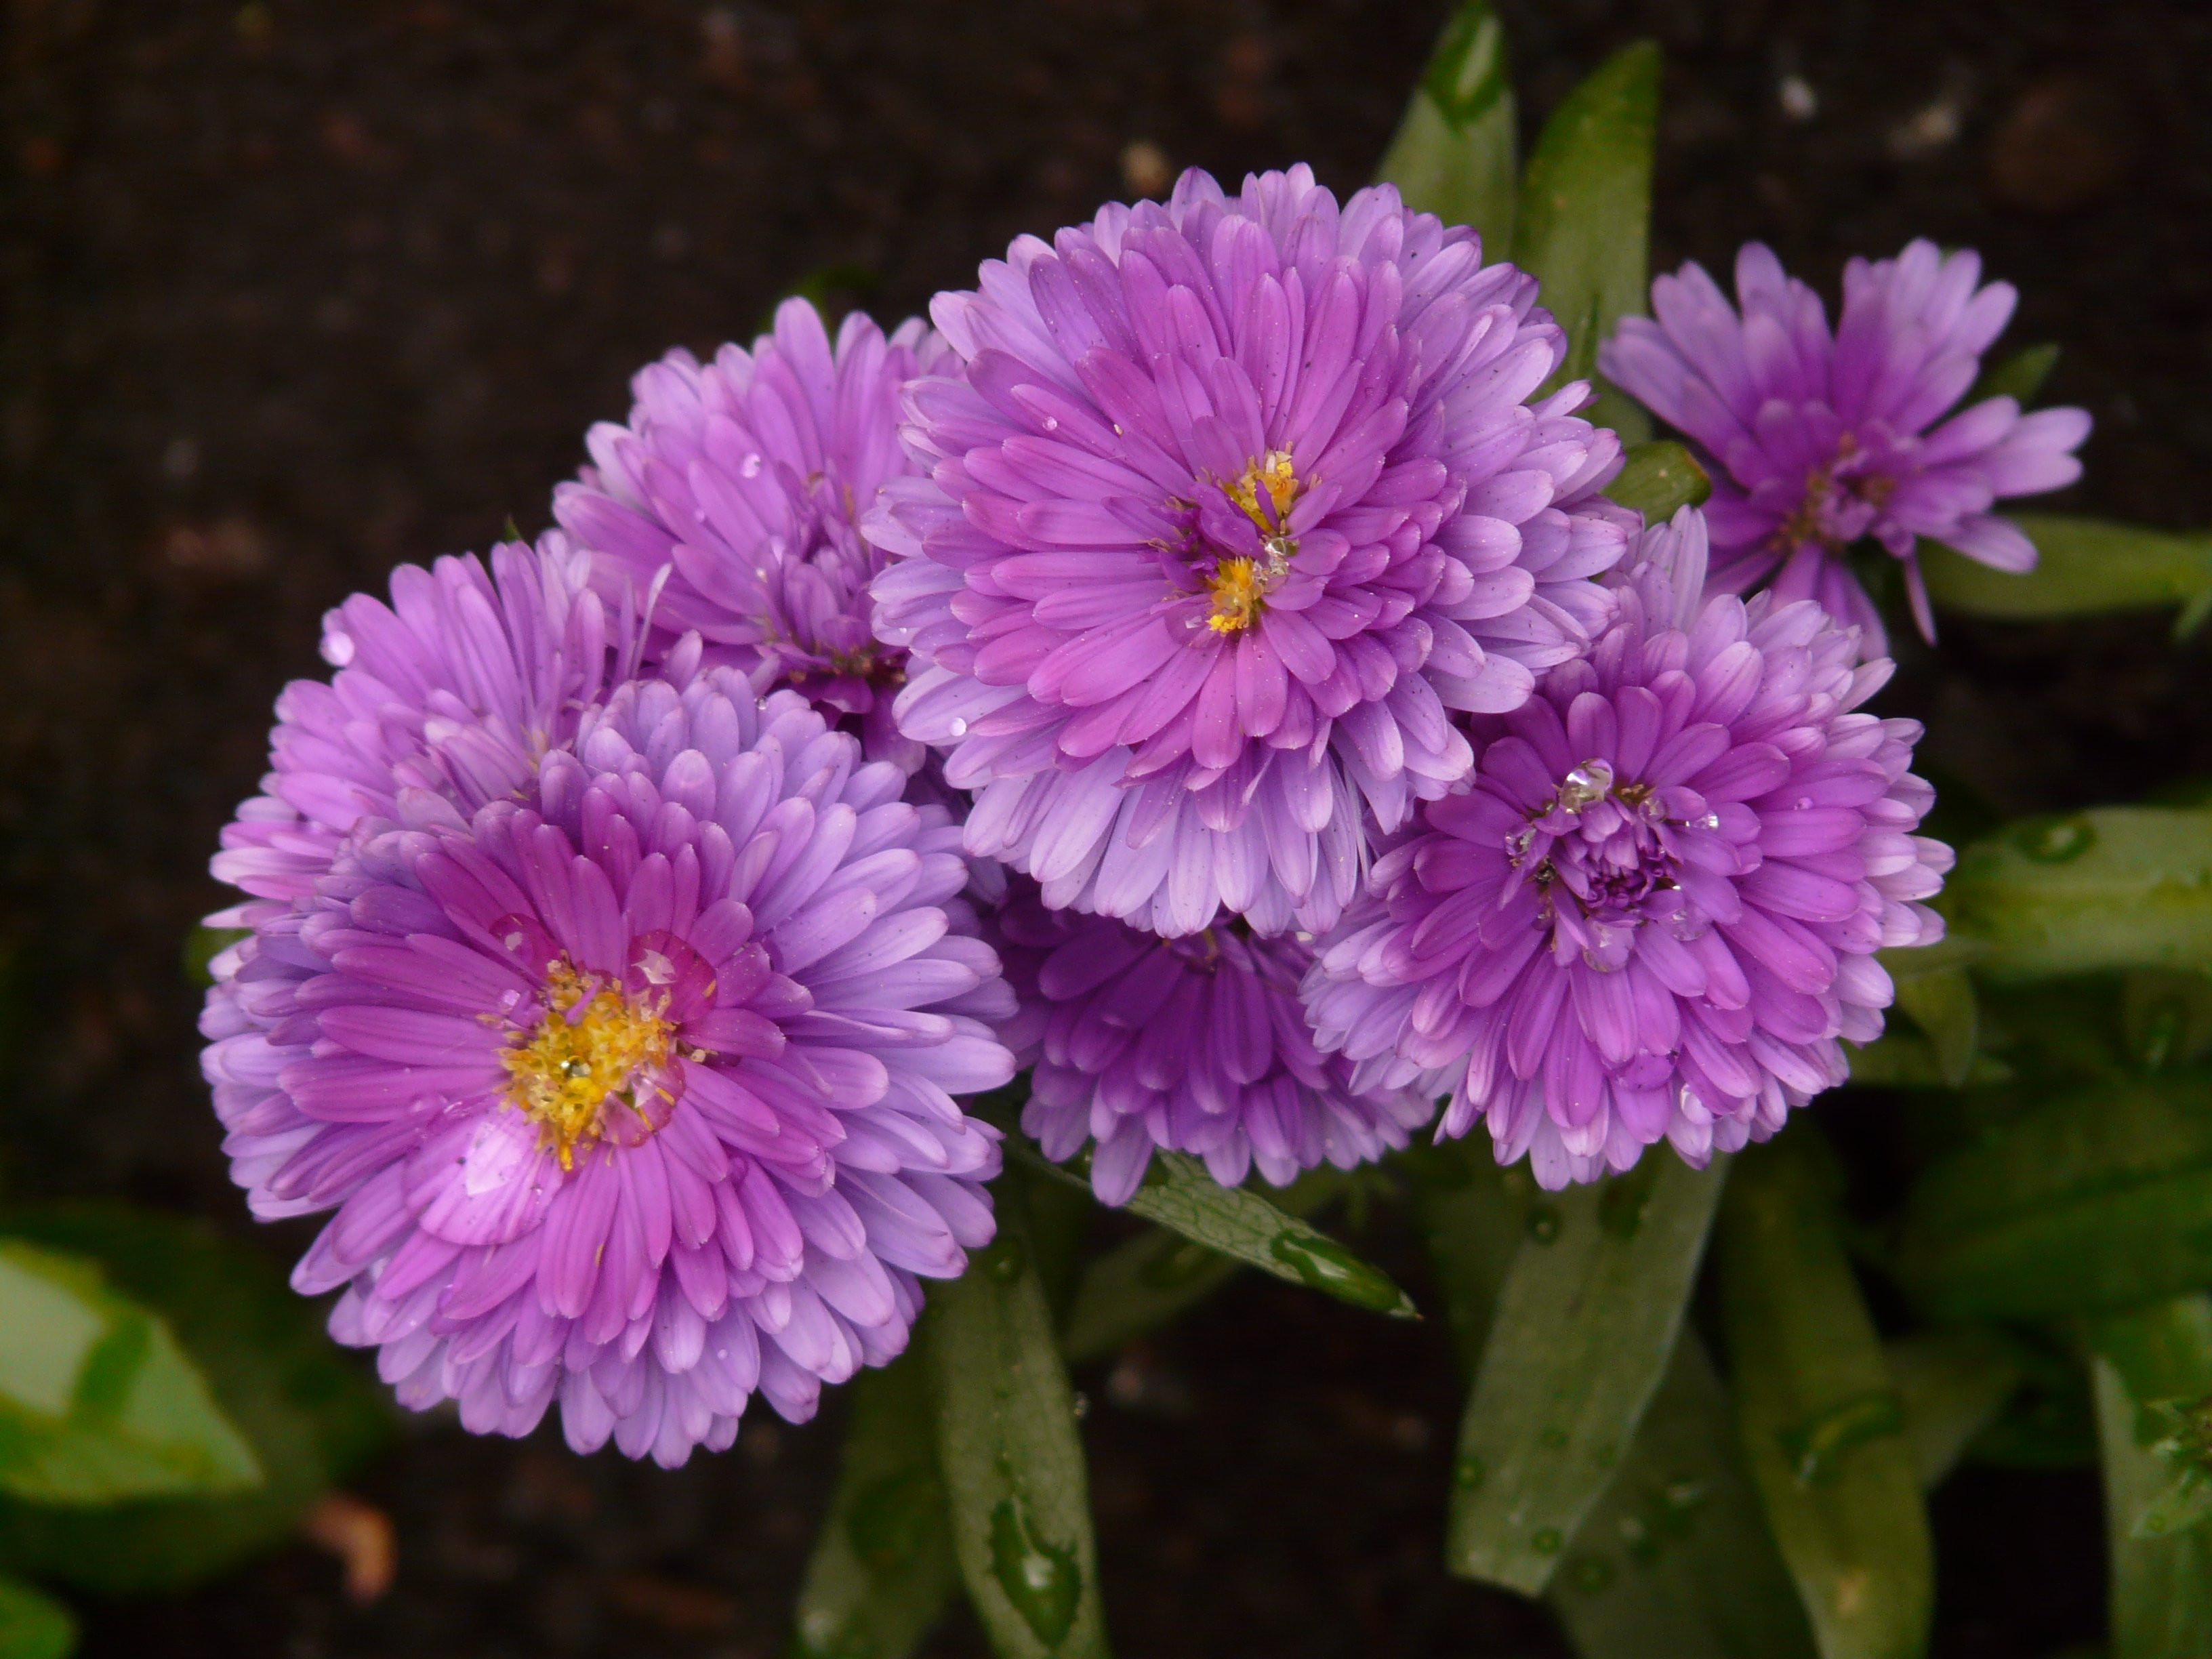
plant, flower, petal, raindrop, daisy, flora, drip, aster, macro photography, ornamental plant, flowering plant, daisy family, annual plant, land plant, chrysanths, smooth leaf aster, garden aster, violoett